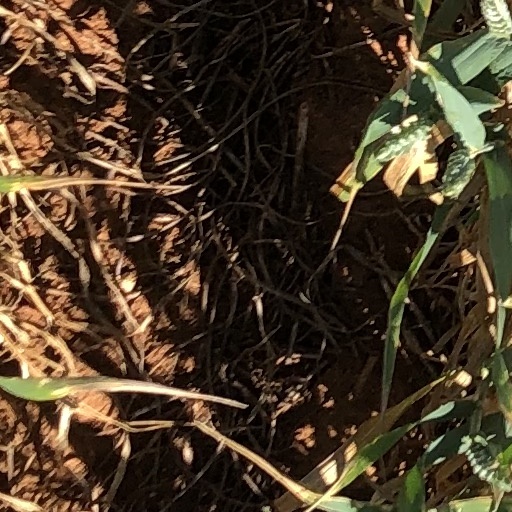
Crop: wheat